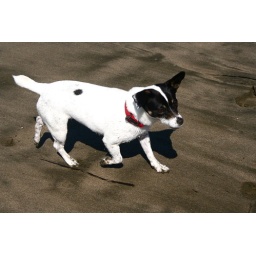
Random dog on the beach in San Francisco, CA.